Hyrcania (fortress)

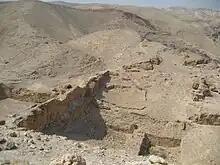
Water reservoir

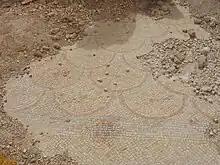
Herodian-period mosaic floor

Hyrcania is thought to have been founded by the Hasmonean king Alexander Jannaeus (ruled c. 103–76 BCE), while it's also likely that it was first established and named after Jannaeus' father, John Hyrcanus (ruled c. 134–104 BCE). The first mention of the fortress is during the reign of Salome Alexandra, the wife of Jannaeus, c. 75 BCE: Flavius Josephus relates that, along with Machaerus and Alexandrion, Hyrcania was one of three fortresses that the queen did not give up when she handed control of her strongholds to the Pharisee party.